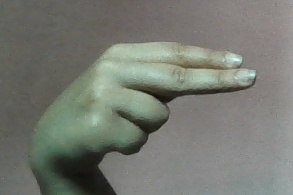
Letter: ain